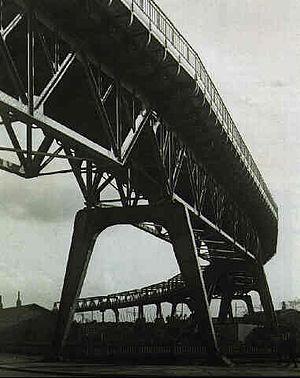
Image representant des engrenages en noir et blanc. Obtenue par héritage. Des années 1950. D'Arvid Gutschow. Mon arriere grand pére.
Arvid Gutschow est un photographe réputé et ancien directeur du Sénat de Hambourg.